Texas International Airlines

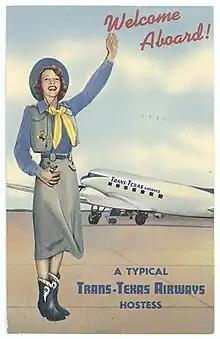
Promotional postcard for Trans-Texas Airways

In 1949, all Trans-Texas Airways flights were operated within the state of Texas with Douglas DC-3s which the airline called "Starliners". In November 1949, it served Alpine, Beaumont/Port Arthur, Beeville, Brownsville, Brownwood, Carrizo Springs/Crystal City, Coleman, Dallas (Love Field), Del Rio, Eagle Pass, El Paso, Fort Stockton, Fort Worth, Galveston, Harlingen, Houston (Hobby Airport), Laredo, Lufkin, Marfa, McAllen, Palestine, San Angelo, San Antonio, Uvalde, Van Horn, and Victoria.